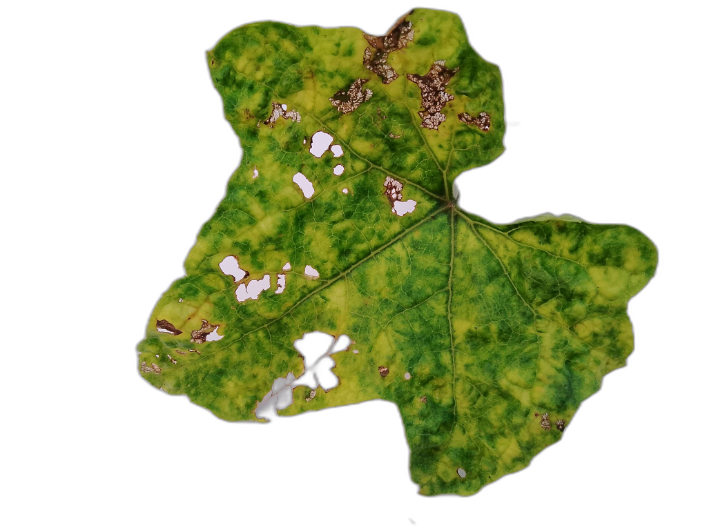
Crop: Zucchini
Label: Yellow_Mosaic_Virus